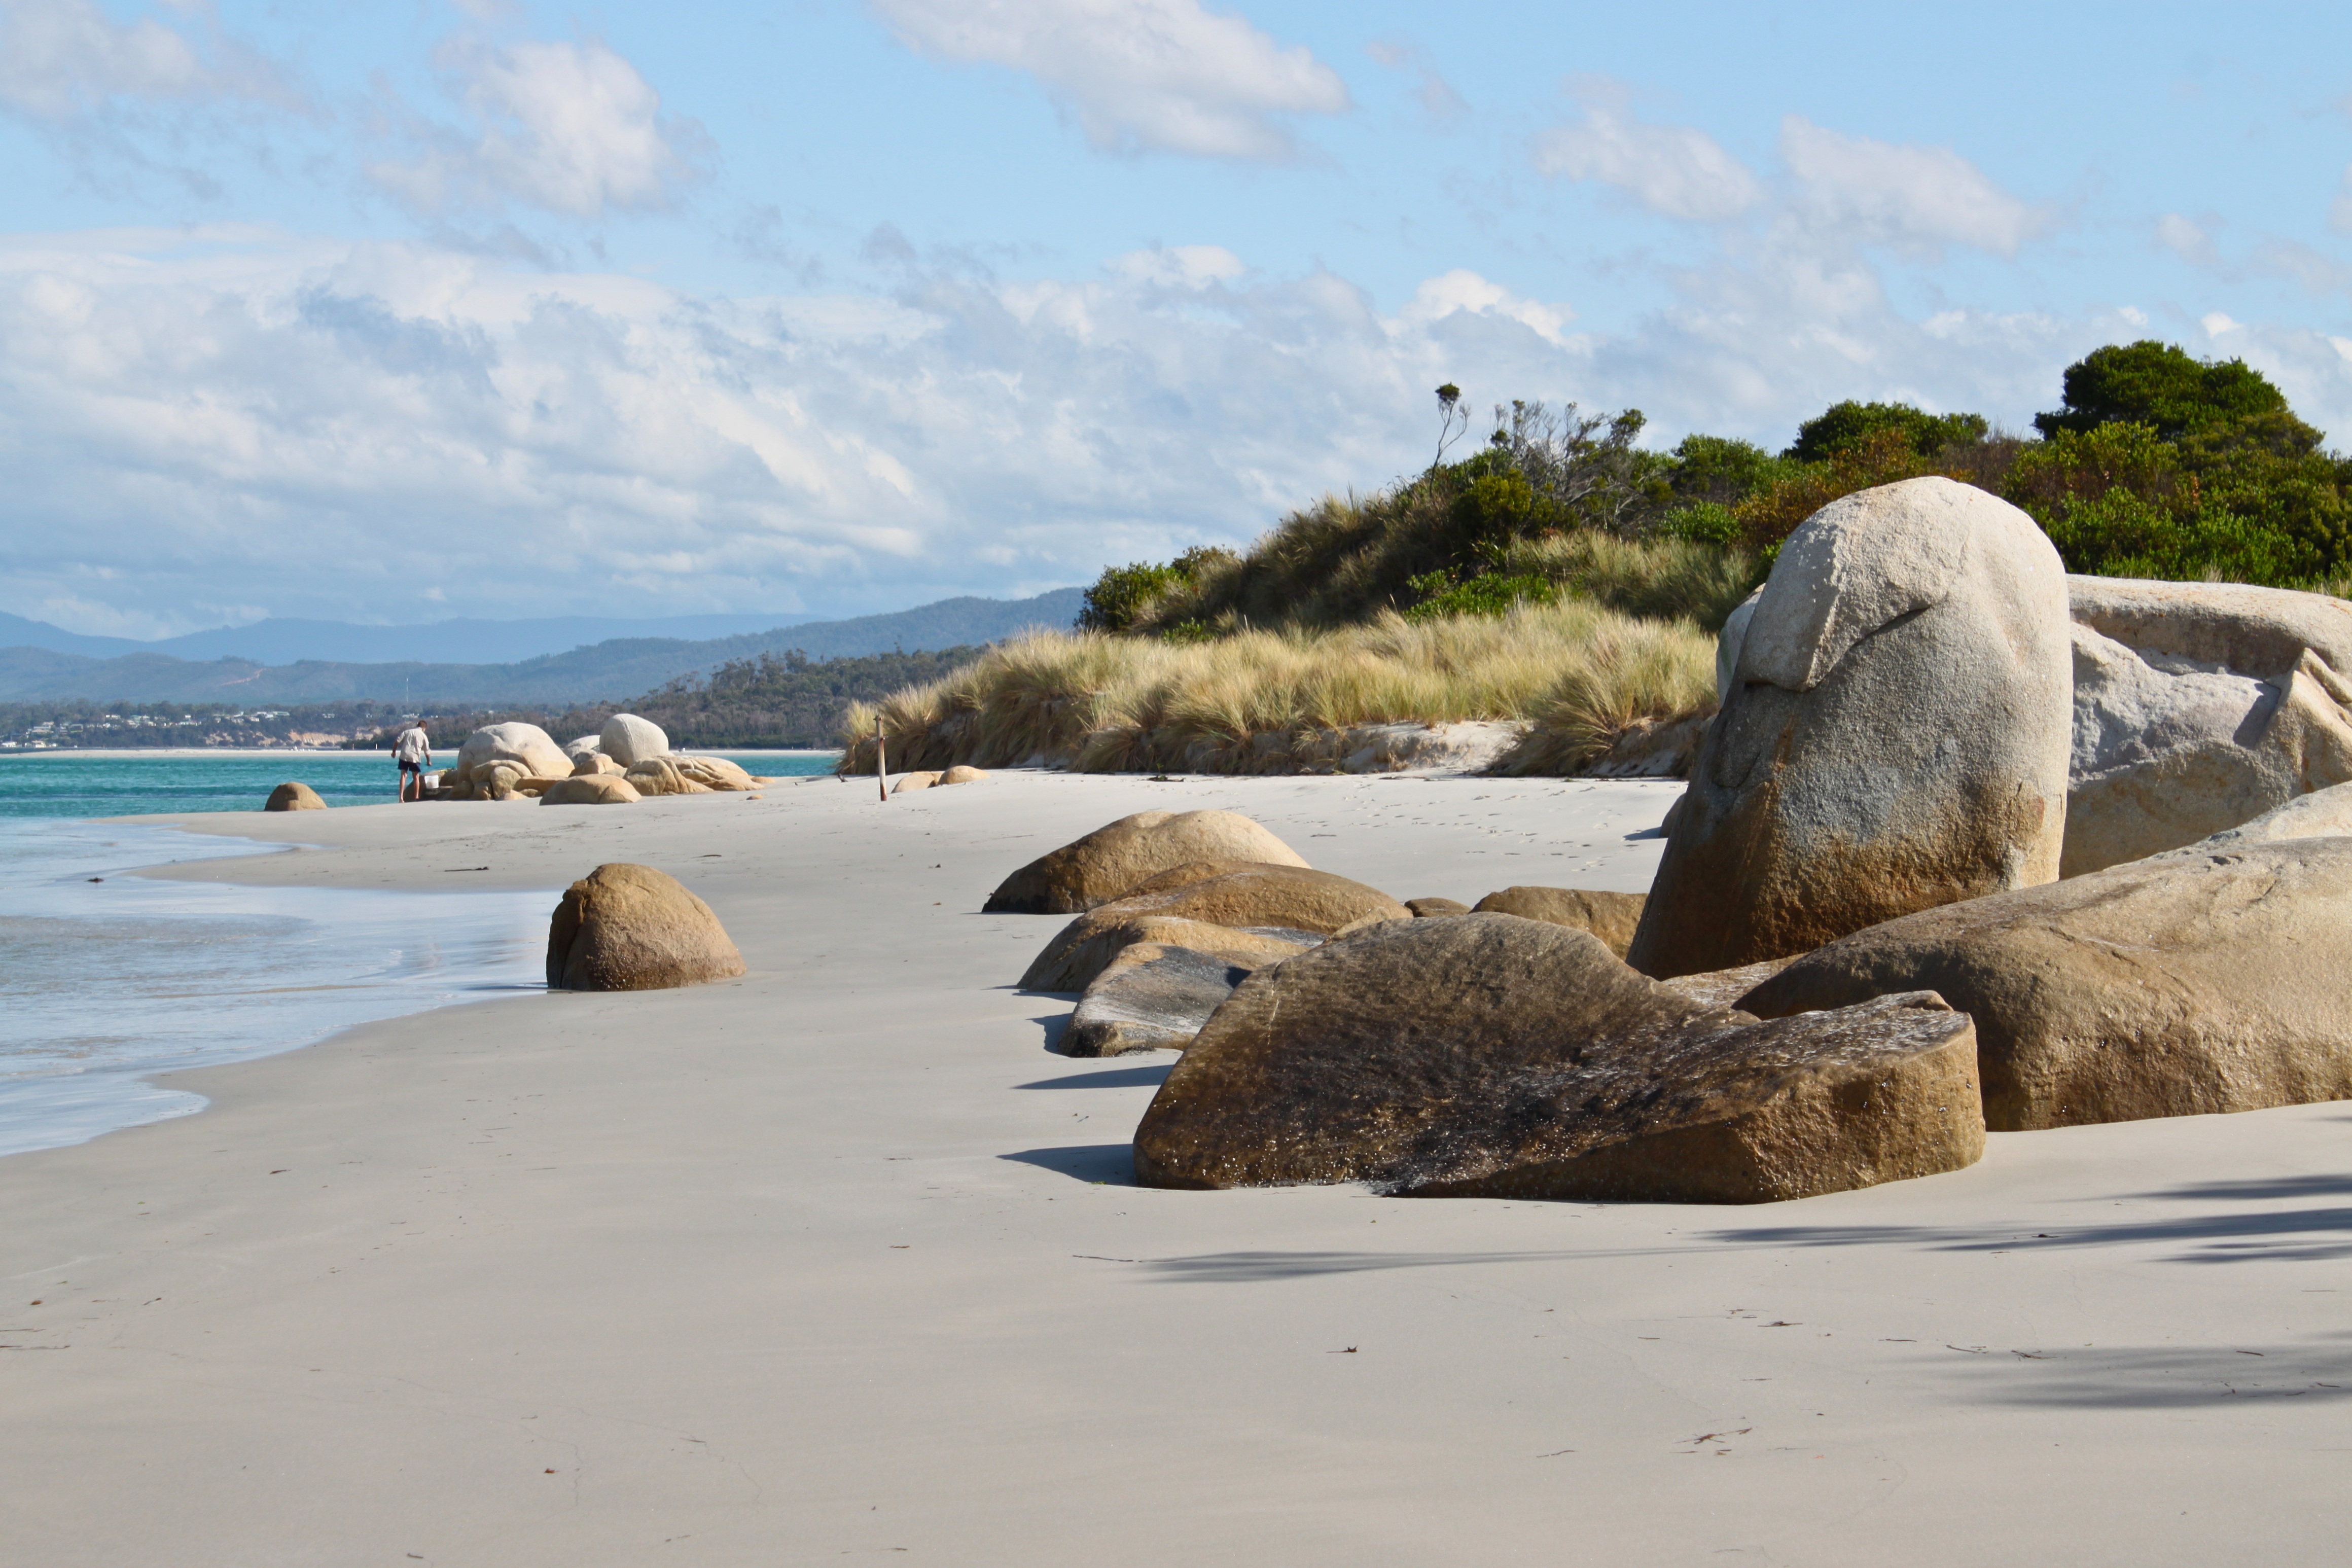
beach, landscape, sea, coast, water, nature, grass, sand, rock, ocean, shore, vacation, coastline, scenic, peaceful, scenery, bay, blue, material, body of water, australia, sunny, clouds, tasmania, nobody